Jeremy Thorpe

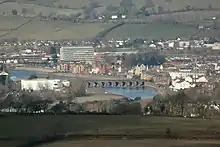
Barnstaple, at the heart of the North Devon constituency

Initially the young would-be candidate was offered the opportunity of succeeding the party leader, Clement Davies, in the Welsh seat of Montgomeryshire, when Davies decided to retire. There being no immediate prospect of that, Thorpe looked elsewhere, in particular to Devon and Cornwall, where the party had long-standing traditions and had polled respectably in 1950 and 1951. In these elections Thorpe had assisted the Liberal candidate for North Cornwall, Dingle Foot, whose agent recommended him to the neighbouring North Devon constituency. The Torrington local party was also anxious to adopt Thorpe as their candidate, while Foot saw him as a possible successor in North Cornwall. Thorpe chose to fight North Devon, a seat once held by the Liberals although, in 1951, the party had finished in third place behind Conservative and Labour, with less than 20% of the vote.